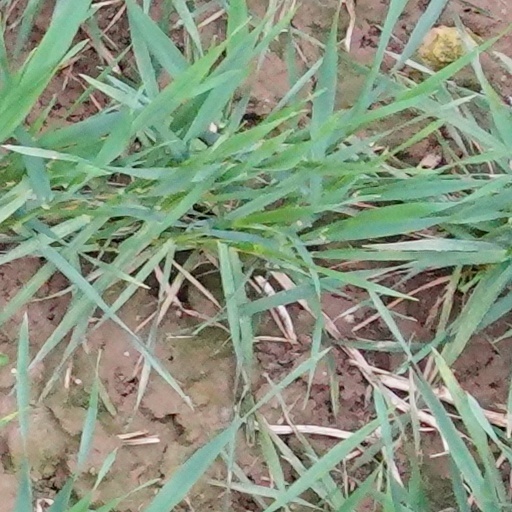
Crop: wheat